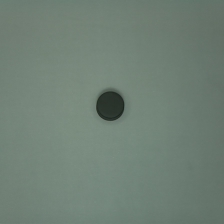
Color: black
Cap type: standard cap